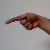
The image shows a hand gesture representing the letter 'G' in Indian Sign Language.